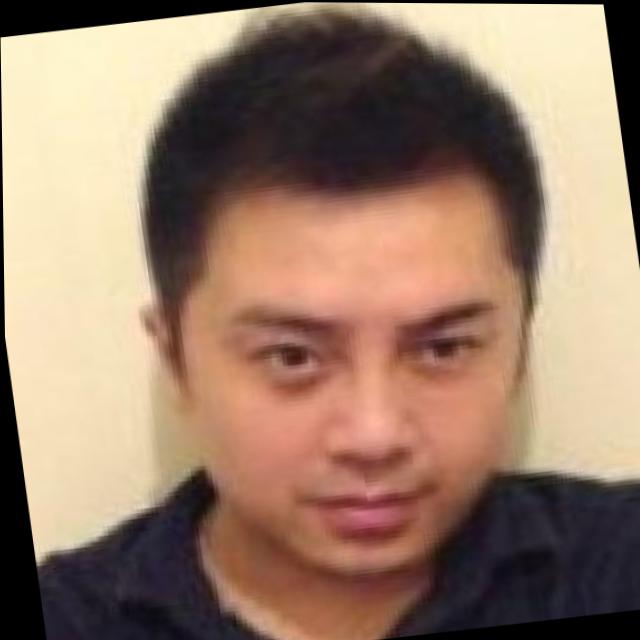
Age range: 21-44